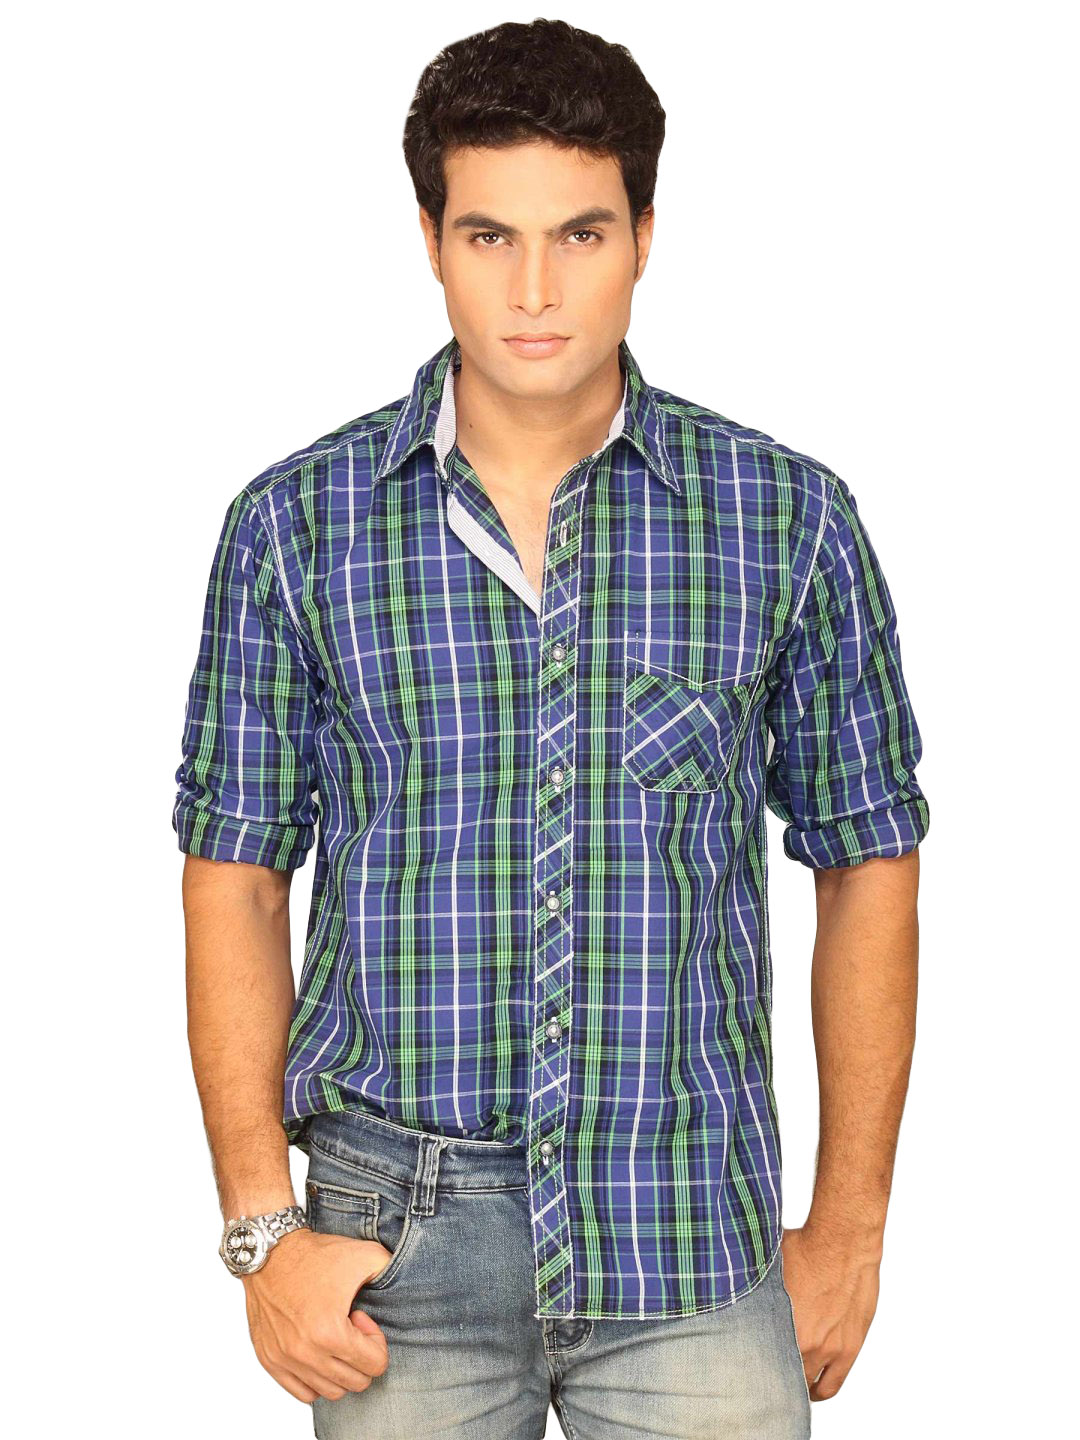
Highlander Men Blue Bold Green Checked Shirt
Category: Apparel / Topwear / Shirts
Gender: Men
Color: Blue
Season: Summer 2011
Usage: Casual